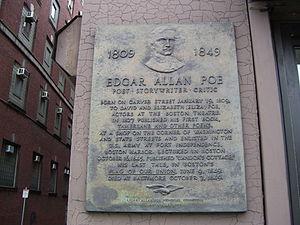
Edgar Allan Poe /ˈɛdɡɚ ˈælən poʊ/, né le 19 janvier 1809 à Boston et mort à Baltimore le 7 octobre 1849, est un poète, romancier, nouvelliste, critique littéraire, dramaturge et éditeur américain, ainsi que l'une des principales figures du romantisme américain. Connu surtout pour ses contes — genre dont la brièveté lui permet de mettre en valeur sa théorie de l'effet, suivant laquelle tous les éléments du texte doivent concourir à la réalisation d'un effet unique — il a donné à la nouvelle ses lettres de noblesse et est considéré comme l’inventeur du roman policier. Nombre de ses récits préfigurent les genres de la science-fiction et du fantastique.
Elizabeth Arnold Poe, également appelée Eliza, née en 1787, morte en 1811, est une actrice américaine de naissance anglaise et la mère de l'écrivain américain Edgar Allan Poe.